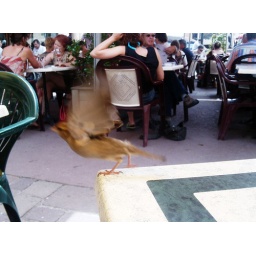
There were loads of little sparrows around - this one had been eating crumbs on our table